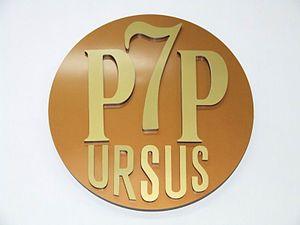
"La société Ursus SA, anciennement ""Przemysłowe Towarzystwo Udziałowe"" était un groupement d'entreprises industrielles et mécaniques polonaise implantée dans le quartier d'Ursus à Varsovie. Au lendemain de la Seconde Guerre mondiale, la société s'est reconvertie dans la production de tracteurs agricoles.